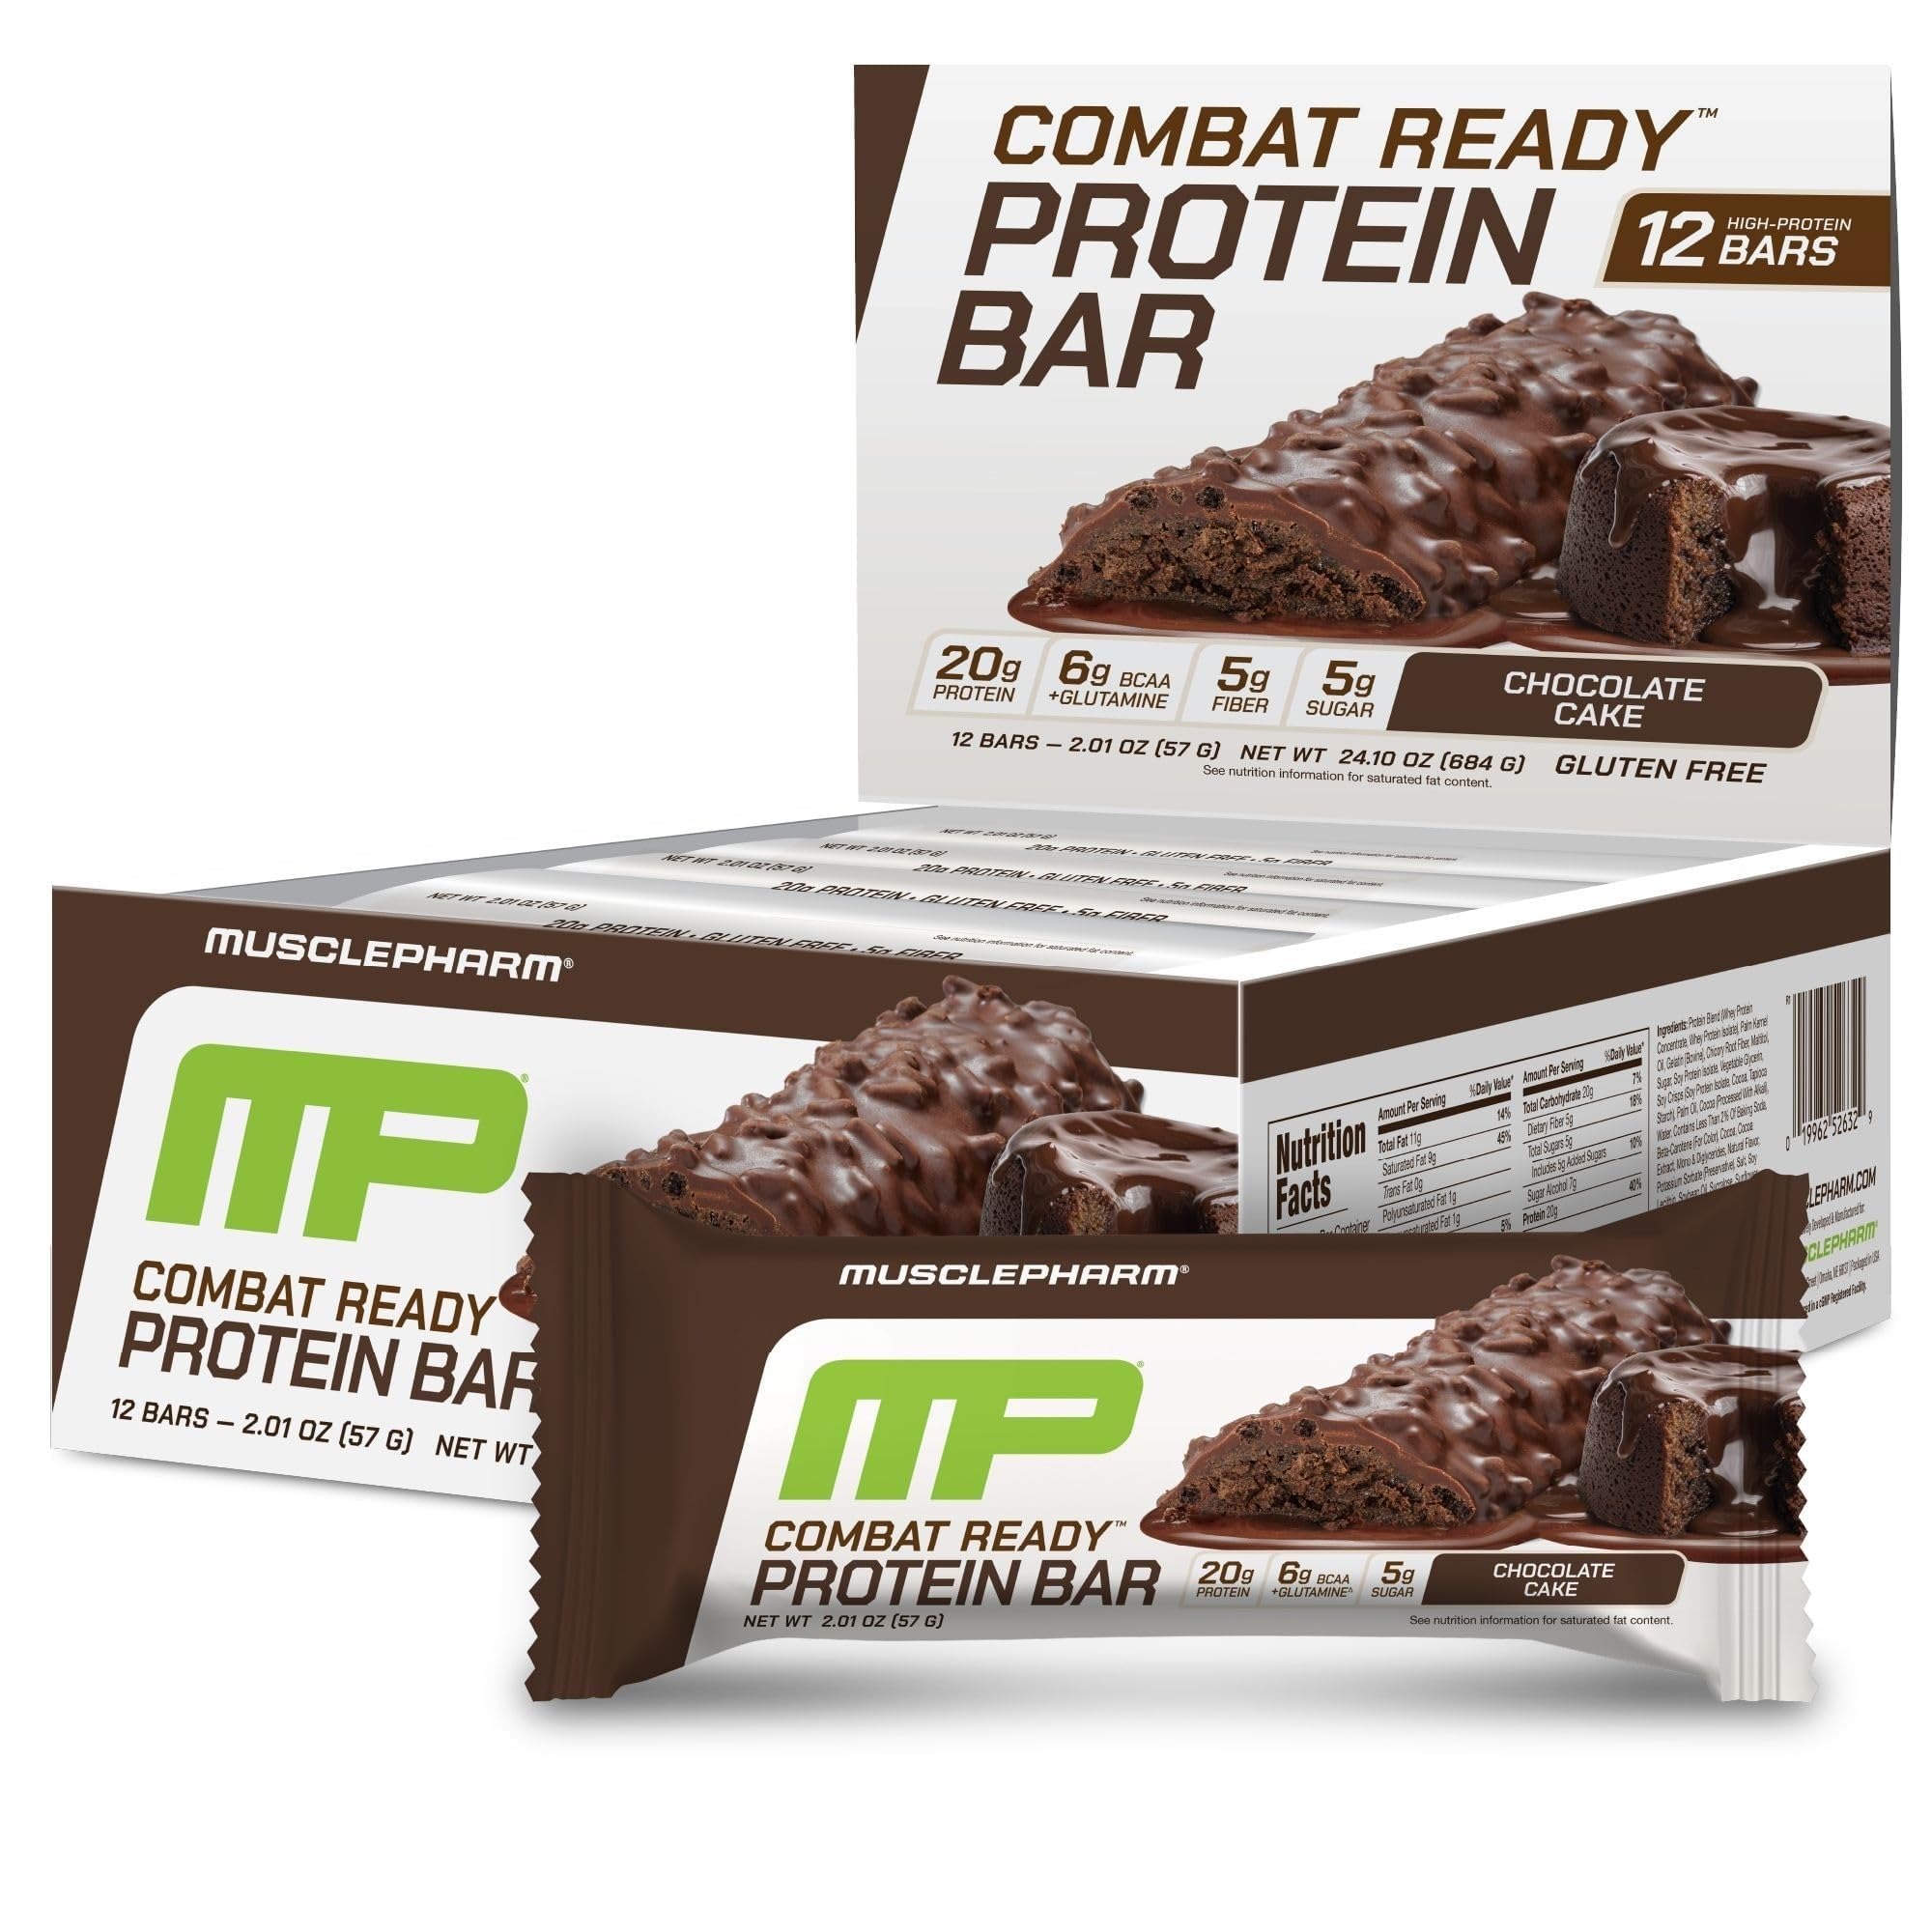
Item Name: MusclePharm Combat Sport Bar, Chocolate Cake Flavor High Protein Bars, Combat Cravings, Fuel Performance & Meet Energy Demands, 20g Protein from Whey Protein, 5g Fiber, Gluten Free, 12 Bars
Bullet Point 1: Fuel Performance & Combat Cravings: Indulge with an award-winning MusclePharm Combat Sport Bar and its combination of superior taste and balanced nutrition. With 20 grams of premium protein to fuel the energy demands of a high-performance lifestyle.
Bullet Point 2: Delightfully Chewy & Crispy: Combat Sport Protein Bars are a symphony of textures – soft-baked to perfection for a delightful balance of crispy and chewy.
Bullet Point 3: The Athletes Protein Bar: For athletes who demand more, our high protein bars provide an exceptional macro profile powered by top-tier whey protein and a balanced boost of prebiotic fiber from Chicory Root to support digestion and satiety.
Bullet Point 4: Nutrition Facts: Includes 12 Combat Sport Bars, each offering 20g Protein, 5g Fiber & 250 Calories, Gluten Free protein bars, Chocolate Cake Flavor.
Bullet Point 5: Unleash Your Potential: We empower athletes to achieve greatness. Our advanced, science-backed formulas optimize performance, aid recovery, and provide the tools to redefine limits.
Value: 26.64
Unit: Ounce

Price: 34.99